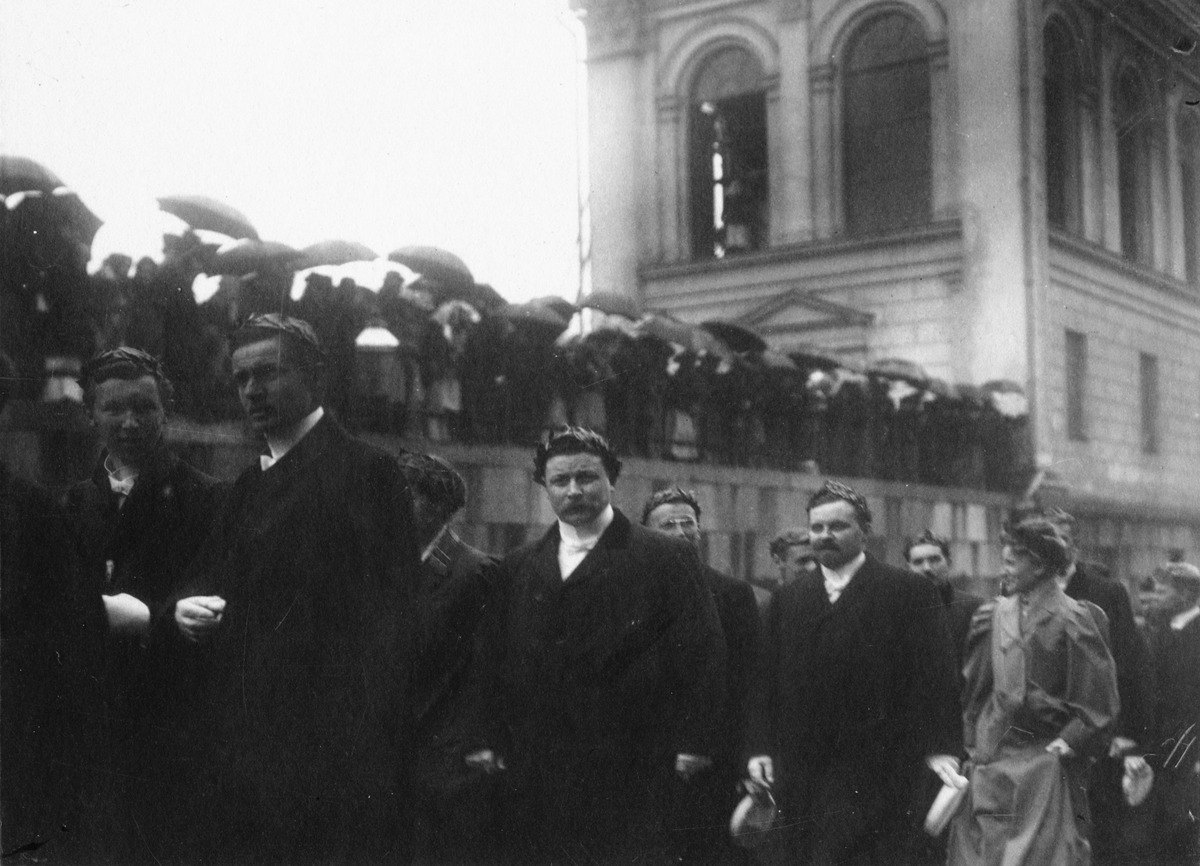
Keisarillisen Aleksanterin yliopiston (Helsingin yliopisto) promootio 1907
sisällön kuvaus: Keisarillisen Aleksanterin yliopiston (Helsingin yliopisto) promootio 1907.  Promootiokulkue matkalla Nikolainkirkkoon. mustavalkoinen
Kuvaaja: Brander, Signe, valokuvaaja
Ajankohta: kuvausaika 190706
Paikka: Suomi, Uusimaa, Helsinki, Kruununhaka Helsinki, Unioninkatu 29
Aiheet: Helsingin yliopisto, juhlat, kirkot, julkiset tilat, kulkueet, kaupunkiväestö, yliopistot